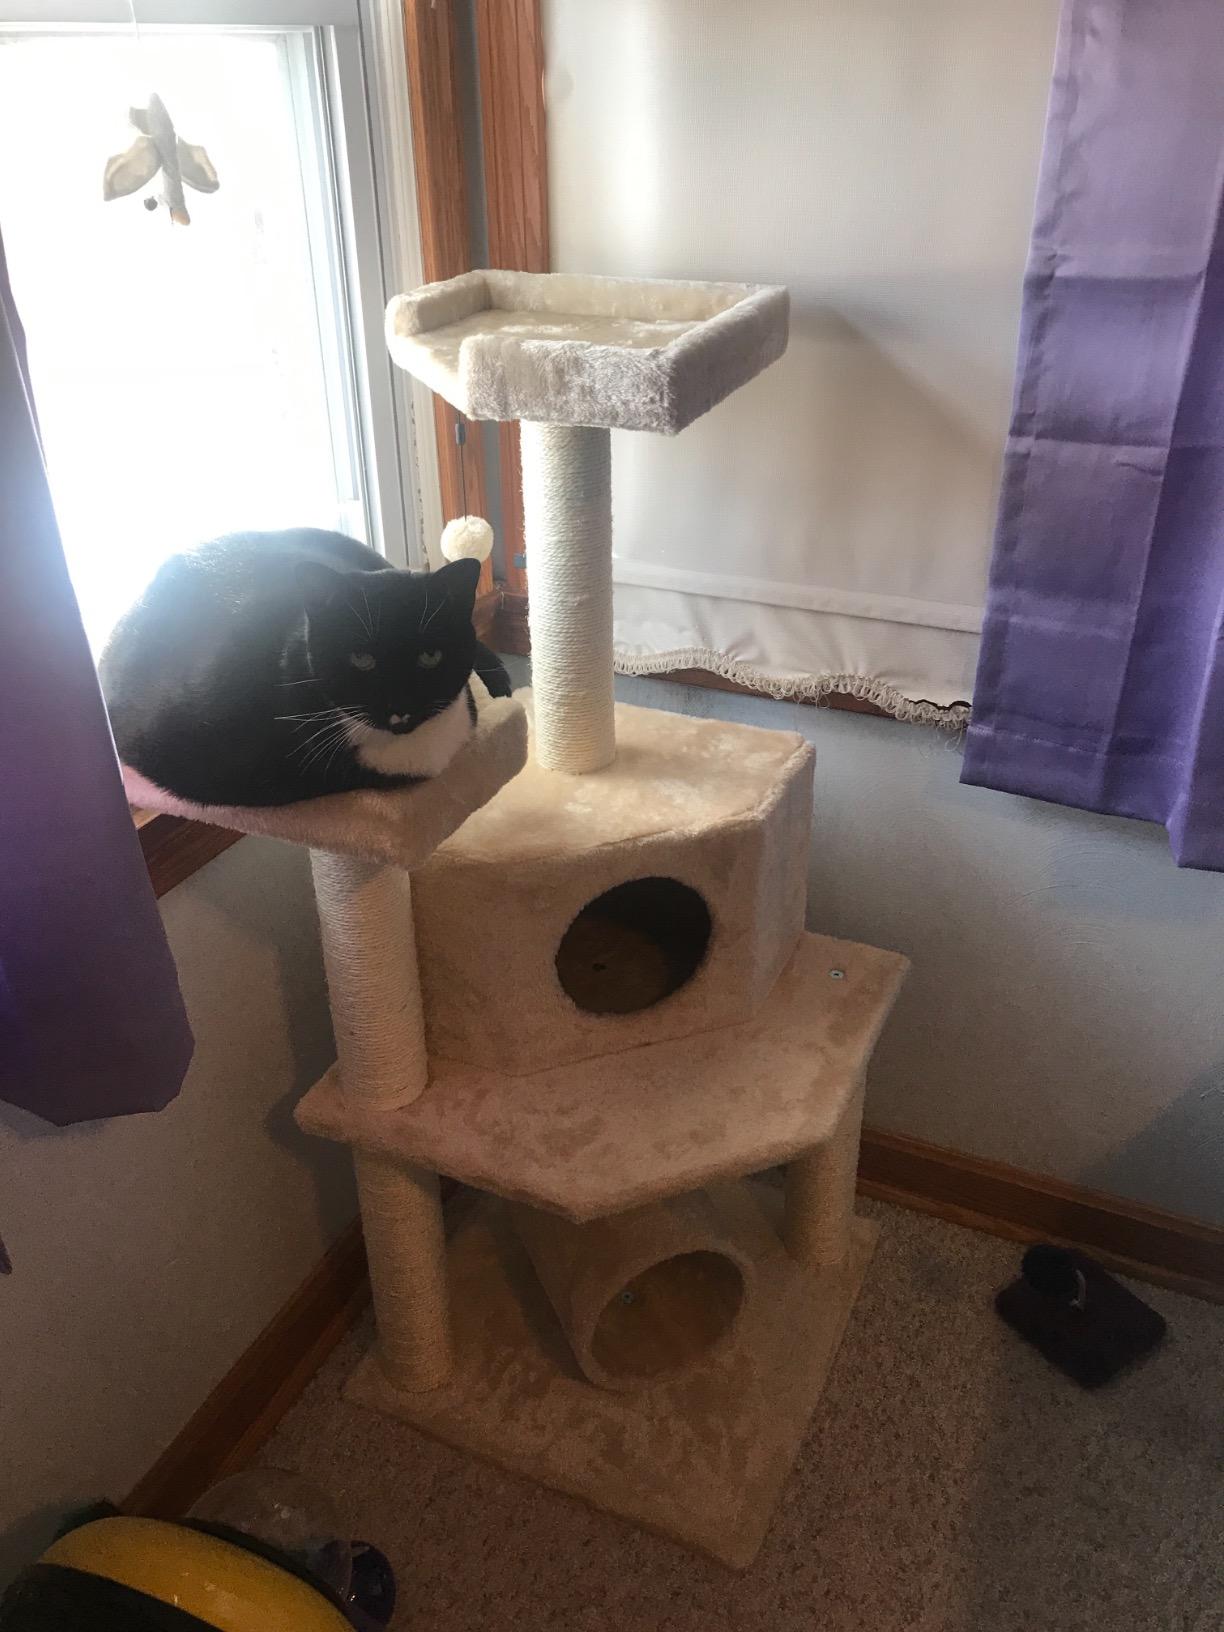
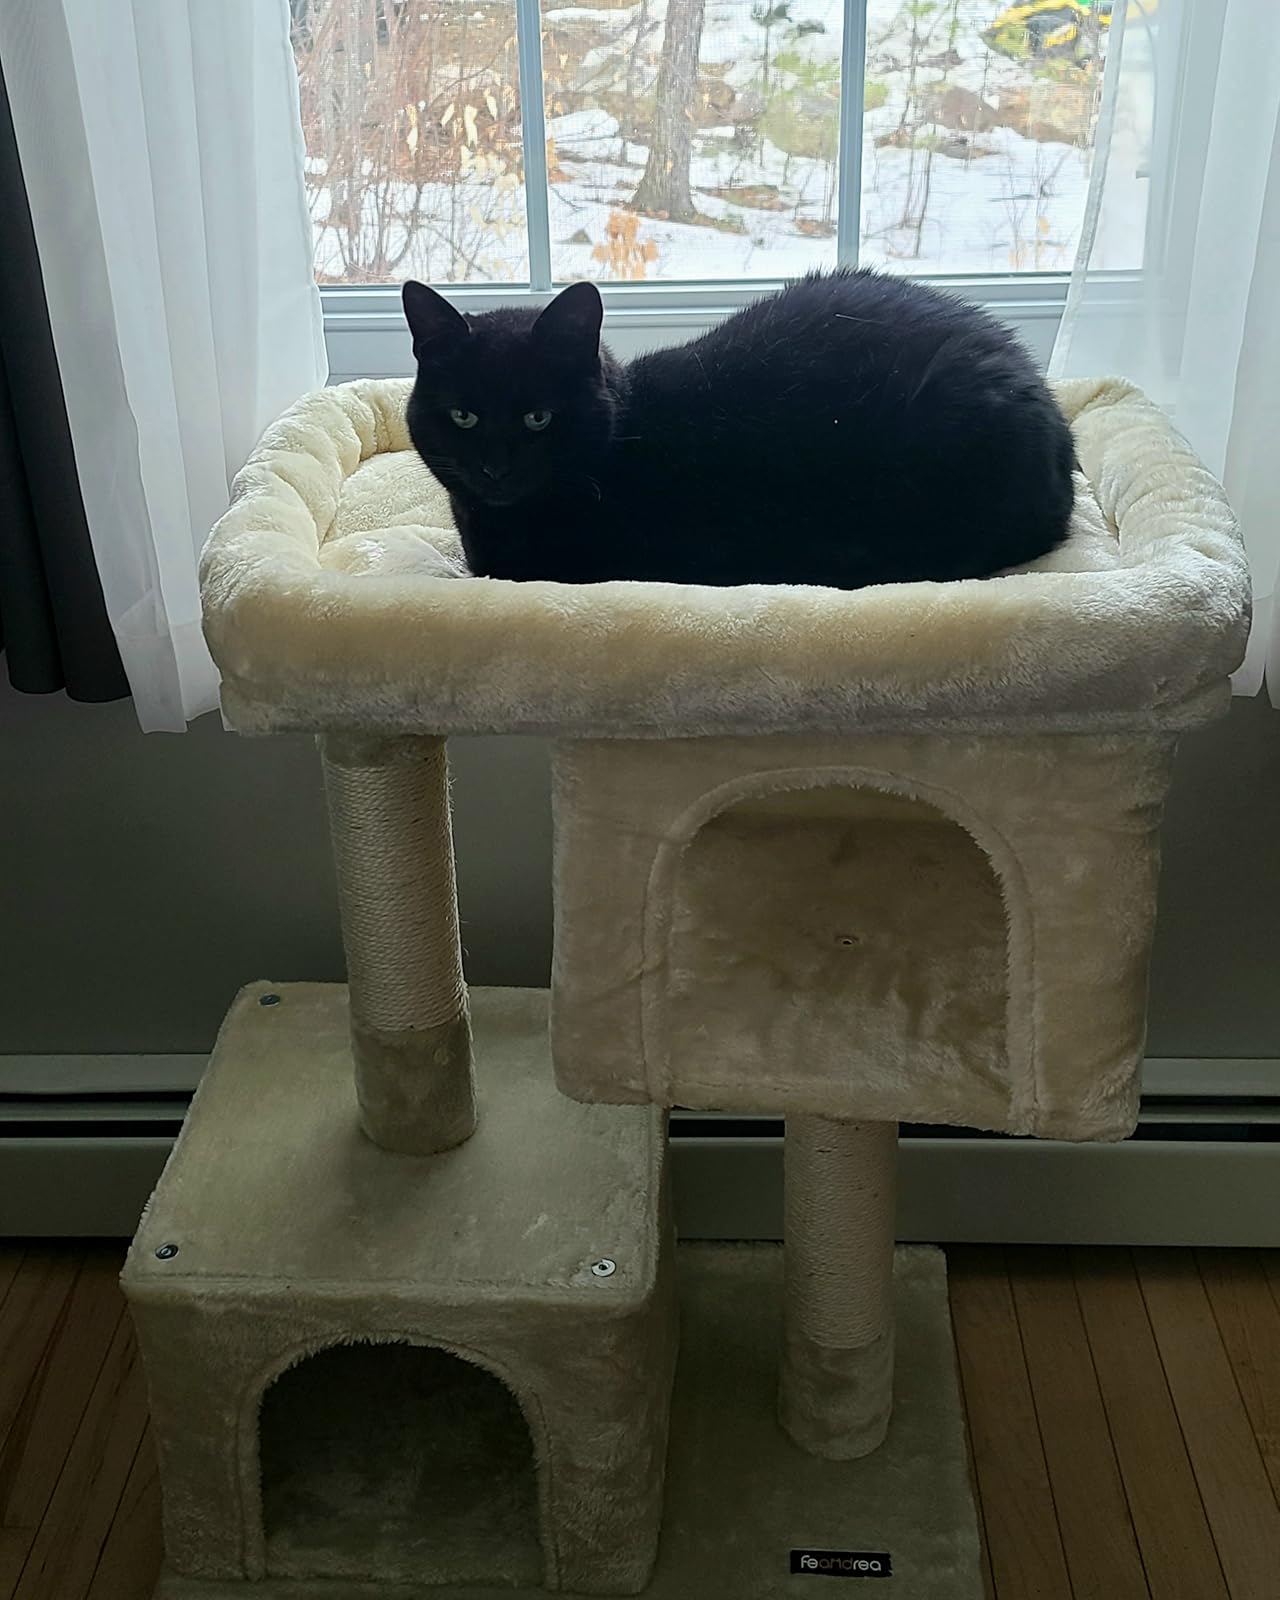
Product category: items_cat tree
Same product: no